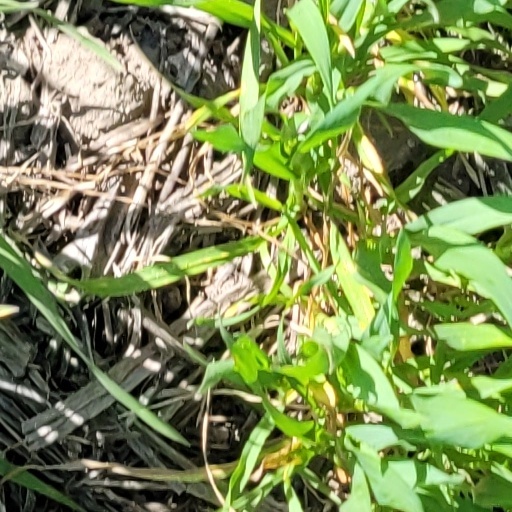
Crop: wheat